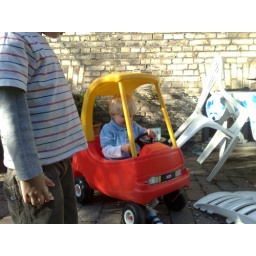
Playing with the car in the garden of Thera's house in Denmark.